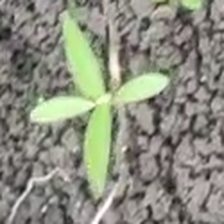
Weed species: Moti_dudhi(Euphorbia_geneculata_L)